Mitochondrial theory of ageing

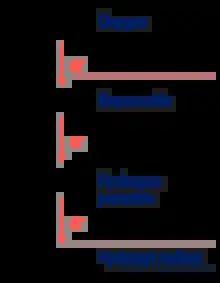
Reactive oxygen species and oxygen

ROS are highly reactive, oxygen-containing chemical species, which include superoxide, hydrogen peroxide and hydroxyl radical.